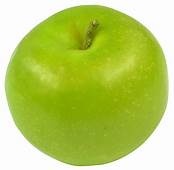
Label: apple